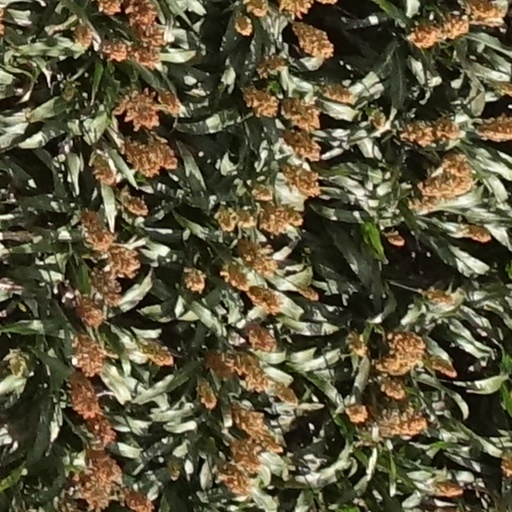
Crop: sorghum